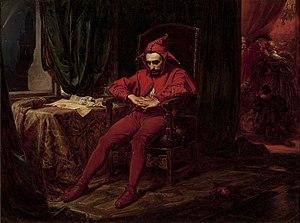
Jan Alojzy Matejko, né le 28 juillet 1838 à Cracovie et mort le 1ᵉʳ novembre 1893 dans la même ville, est un peintre polonais.
Stańczyk ou Stańczyk durant un bal à la cour de la reine Bona après la perte de Smoleńsk est un tableau peint par Jan Matejko en 1862. Il représente Stańczyk, un des plus célèbres bouffons de Pologne, durant le règne de Sigismond Iᵉʳ de Pologne. Le tableau est une des œuvres les plus célèbres de Jan Matejko et l'un des plus connus de la peinture polonaise.
L'Invention du passé. Histoires de cœur et d'épée en Europe, 1802-1850 est une exposition qui s'est déroulée du 19 avril 2014 au 21 juillet 2014 au musée des Beaux-Arts de Lyon. Elle est associée, dans sa conception, à l'exposition L'invention du passé. « Gothique, mon amour », 1802-1830 au monastère royal de Brou à Bourg-en-Bresse.
Ludomir Różycki est un compositeur polonais né à Varsovie le 18 septembre 1883 et mort à Katowice le 1ᵉʳ janvier 1953.